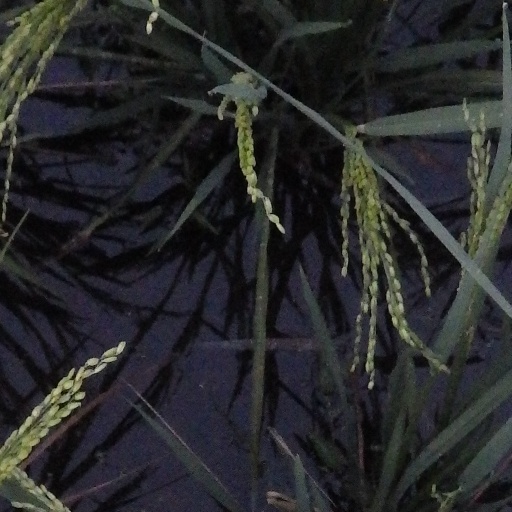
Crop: rice